Mangrove

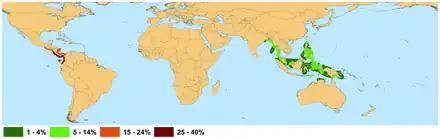
Global distribution of threatened mangrove species, 2010

Mangroves are a type of tropical vegetation with some outliers established in subtropical latitudes, notably in South Florida and southern Japan, as well as South Africa, New Zealand and Victoria (Australia). These outliers result either from unbroken coastlines and island chains or from reliable supplies of propagules floating on warm ocean currents from rich mangrove regions.